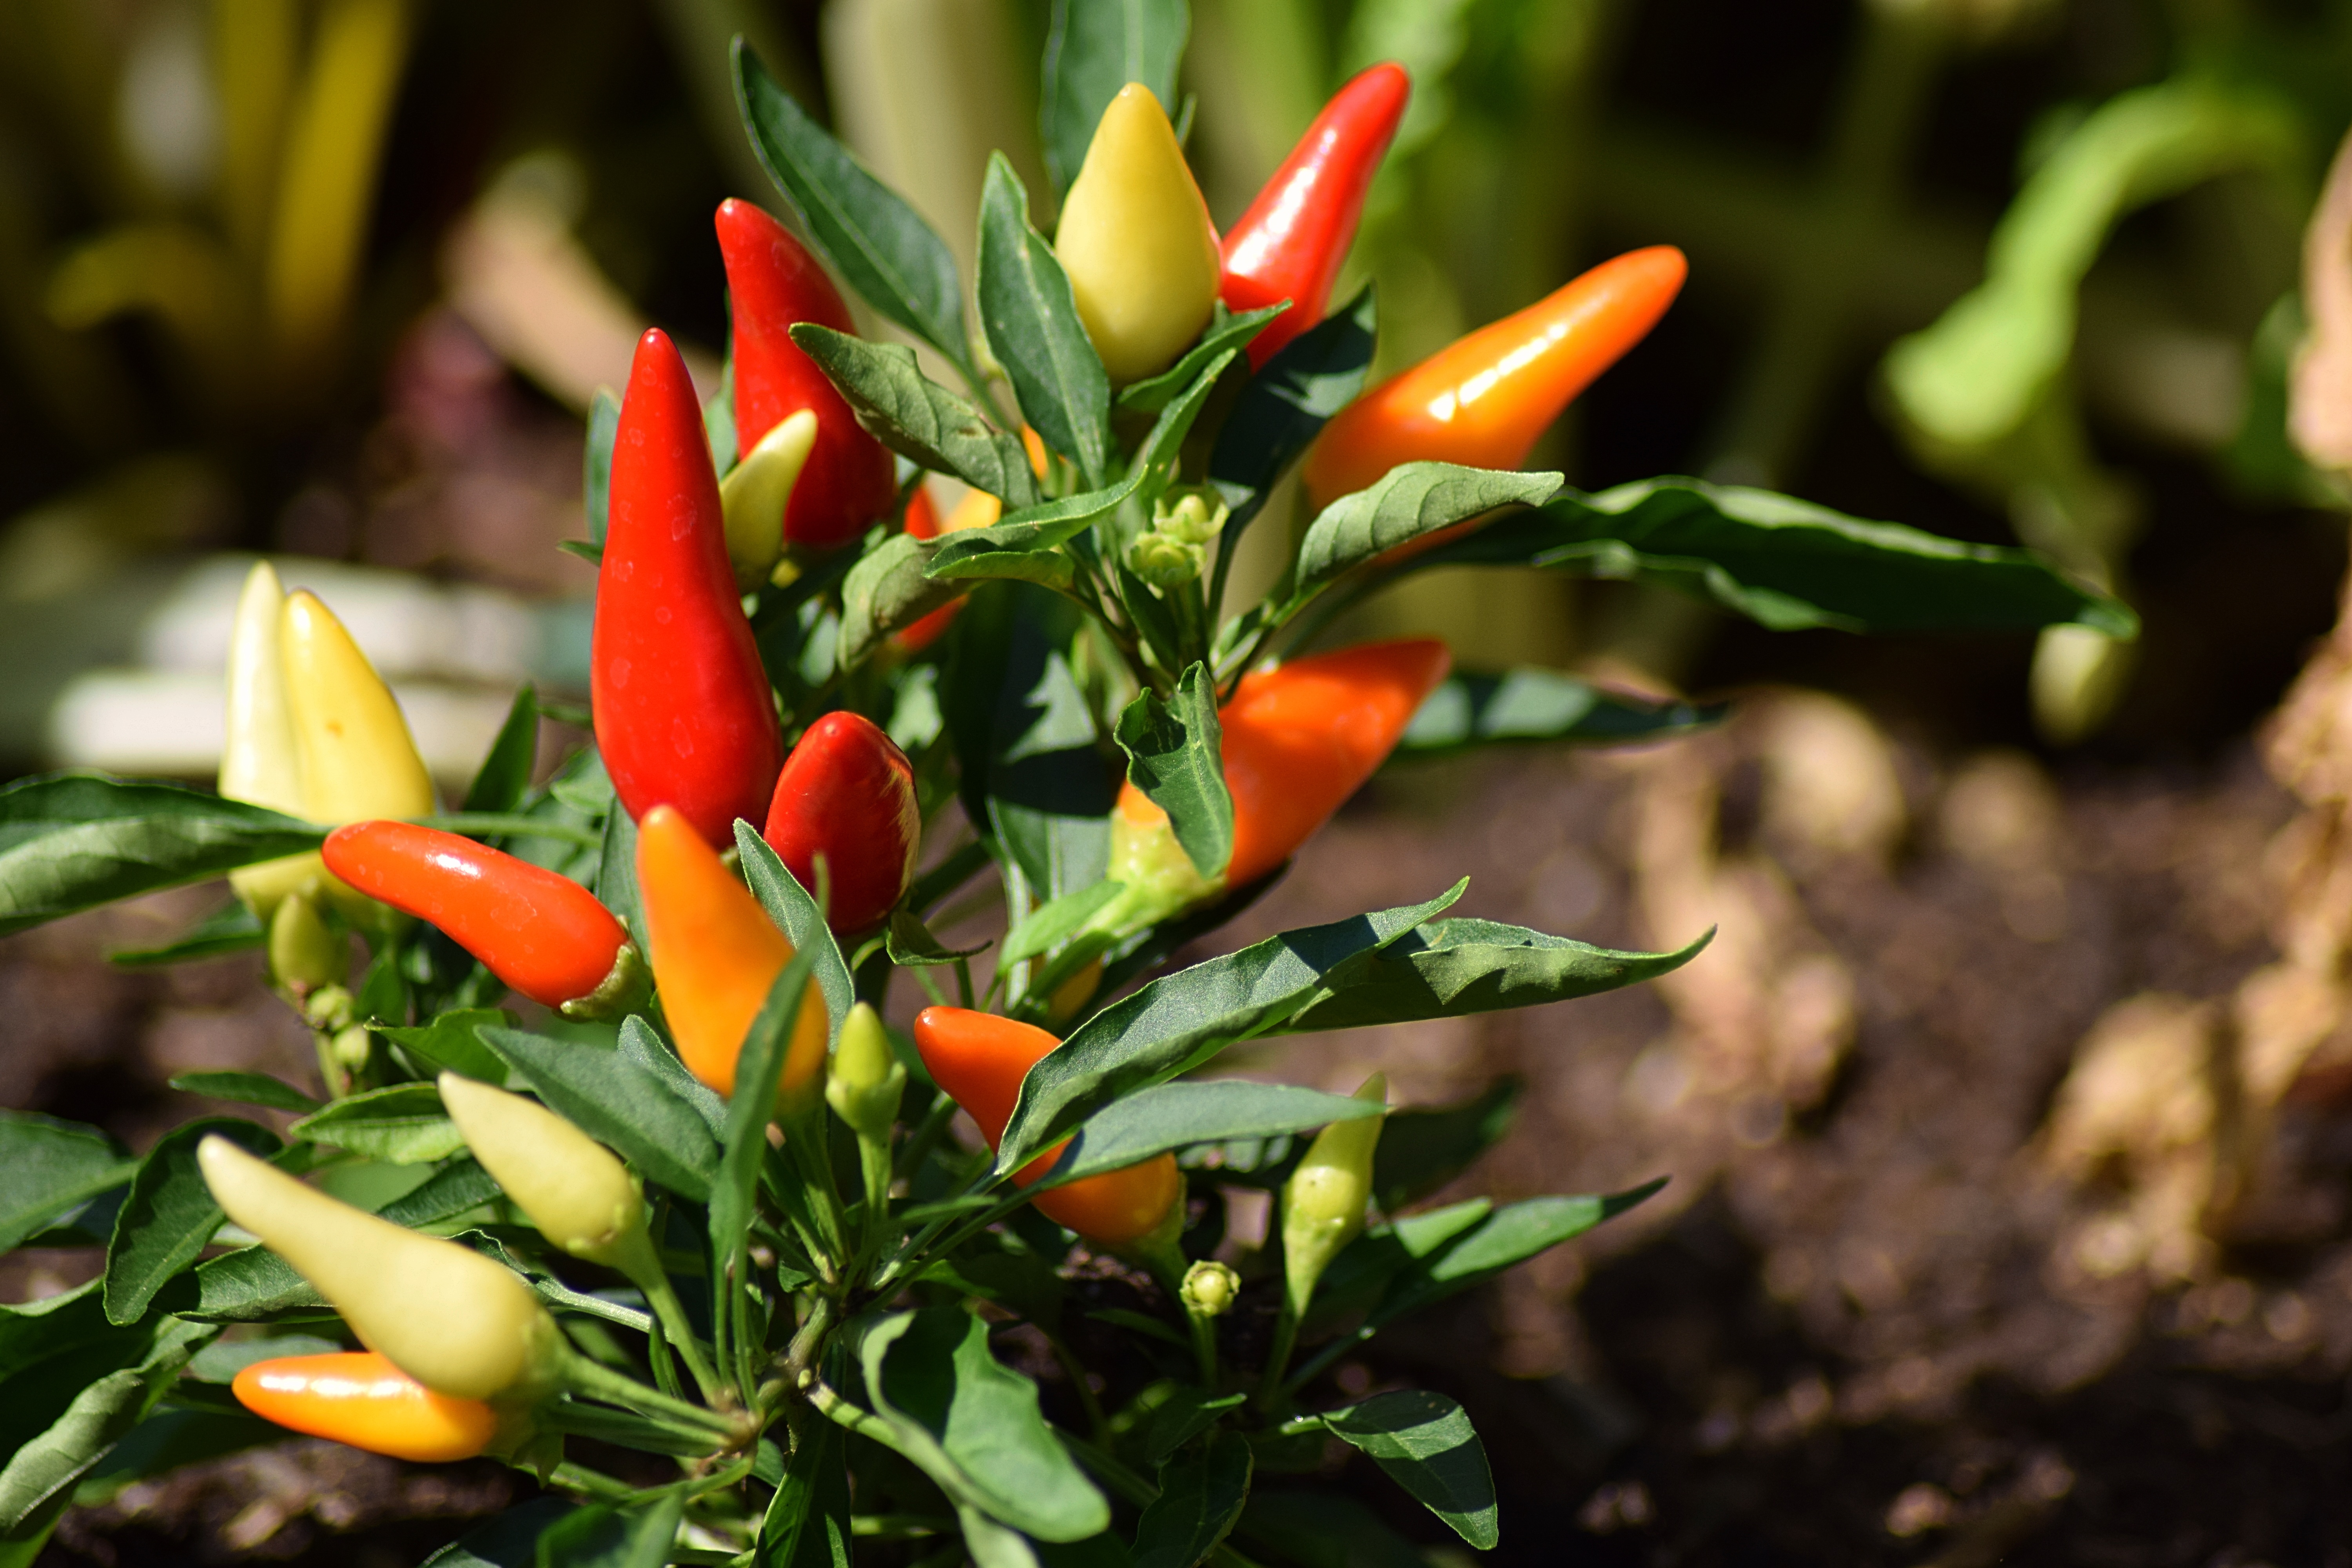
sharp, plant, flower, food, red, produce, vegetable, kitchen, botany, flora, pepperoni, vegetables, shrub, peppers, macro photography, flowering plant, chili pepper, cayenne pepper, land plant, bird's eye chili, bell peppers and chili peppers